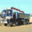
Label: truck